Cattle drenching

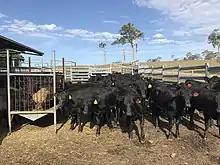
Angus weaners, approximately 6-9 months old, just taken off their mothers in Northern NSW Clarence Valley

Cattle drenching is the process of administering chemical solutions (anthelmintics) to cattle or "Bos taurus" with the purpose of protecting livestock from various parasites including worms, fluke, cattle ticks, lice and flies. Parasites hinder the production of cattle through living off their host and carrying diseases that can be transmitted to cattle. Cattle drenches can be applied through a solution poured on the back, throat or an injection. Cattle drenches are predominately necessary for young cattle with weaker immune systems that are susceptible to parasite infestation. Drenching is a common method for controlling parasites in the meat and dairy industries. Drenching cattle improves the health, condition and fertility of cattle leading to increased calving rates, weight gain, hide condition and milk production.